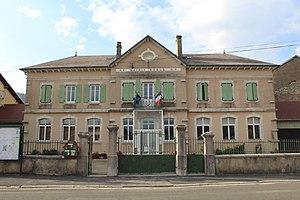
Izenave est une commune française, située dans le département de l'Ain en région Auvergne-Rhône-Alpes.